Buckeye chicken

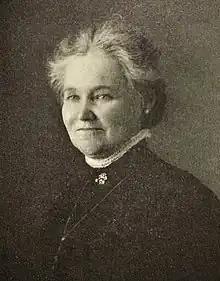
Nettie Metcalf, who created the breed in 1896

The Buckeye was first bred and developed in 1896, by Nettie Metcalf, a resident of Warren, Ohio. It is the only American breed of chicken known to have been developed by a woman, although women customarily were in charge of the household poultry flock on farms and in households throughout much of U.S. history. Metcalf crossbred Barred Plymouth Rocks, Buff Cochins, and some black-breasted red games to produce the Buckeye. Her goal was a functional breed that could produce well in the bitter Midwest winters. Contrary to popular belief, the Buckeye breed was created before the Rhode Island Red breed. Metcalf sent birds to the RIR breeders in order for them to improve their breed.